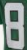
Number: 8